Agulhas Bank

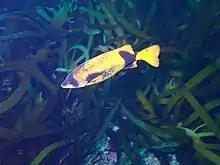
Juvenile Cape knifejaw and kelp forest at Alphard Banks

The Alphard Banks are a small group of long extinct volcanic seamounts on the Agulhas Bank south of Cape Agulhas. They rise from the bottom at about 80 m to about 14 m on the top. They are the southernmost recreational diving sites on the African continental shelf, and are seldom dived due to the distance offshore. The Alpard banks are in the Alphard Banks Controlled-Pelagic Linefish Zone of the Agulhas Bank Complex Marine Protected Area. The habitats are depth and profile related, with the shallower, flatter, areas of the pinnacle tops dominated by spiny kelp ("Ecklonia radiata"), and encrusting invertebrates, and the deeper, steeper, areas below 30 m having little kelp and a more upright invertebrate community.